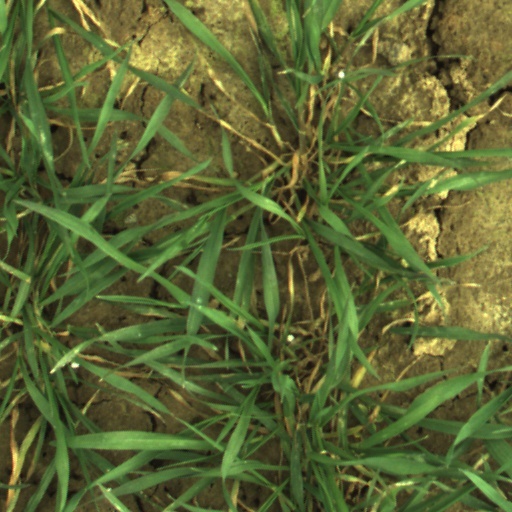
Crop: wheat